Saiyuki Gaiden

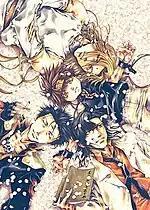
Digipak art of the Blu-ray Box illustrated by Kazuya Minekura

"Saiyuki Gaiden", written and illustrated by Kazuya Minekura, first was serialized in Square Enix's manga magazine "Monthly GFantasy". Its first installment started in the magazine's June 1999 issue, which was published in May, and ran in the magazine until February 2003 issue. Due to the change of manga publisher, it continued serialization in Ichijinsha's manga magazine "Monthly Comic Zero Sum" from November 2003 issue. The manga was put on hold for one year in 2004, and was then transferred to the publisher's manga "Comic Zero Sum WARD". The series finished its final installment in the July issue of "Comic Zero Sum WARD", published on May 16, 2009. Ichijinsha collected its chapters in four volumes, released from December 2005 to July 2009.